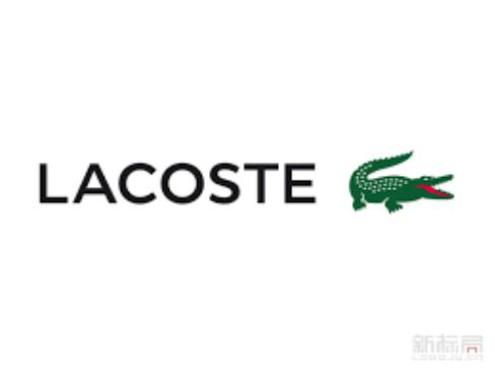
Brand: lacoste
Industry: Clothes